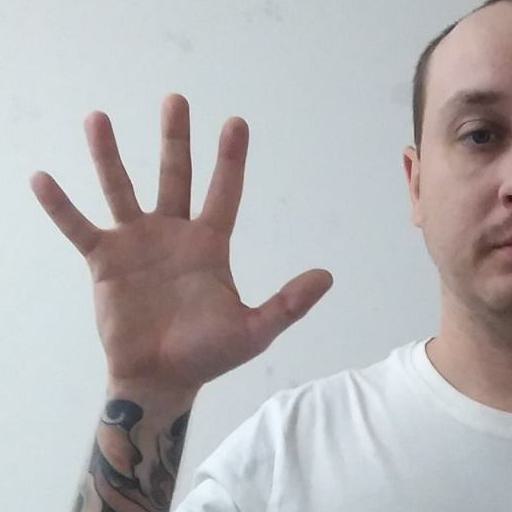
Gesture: palm